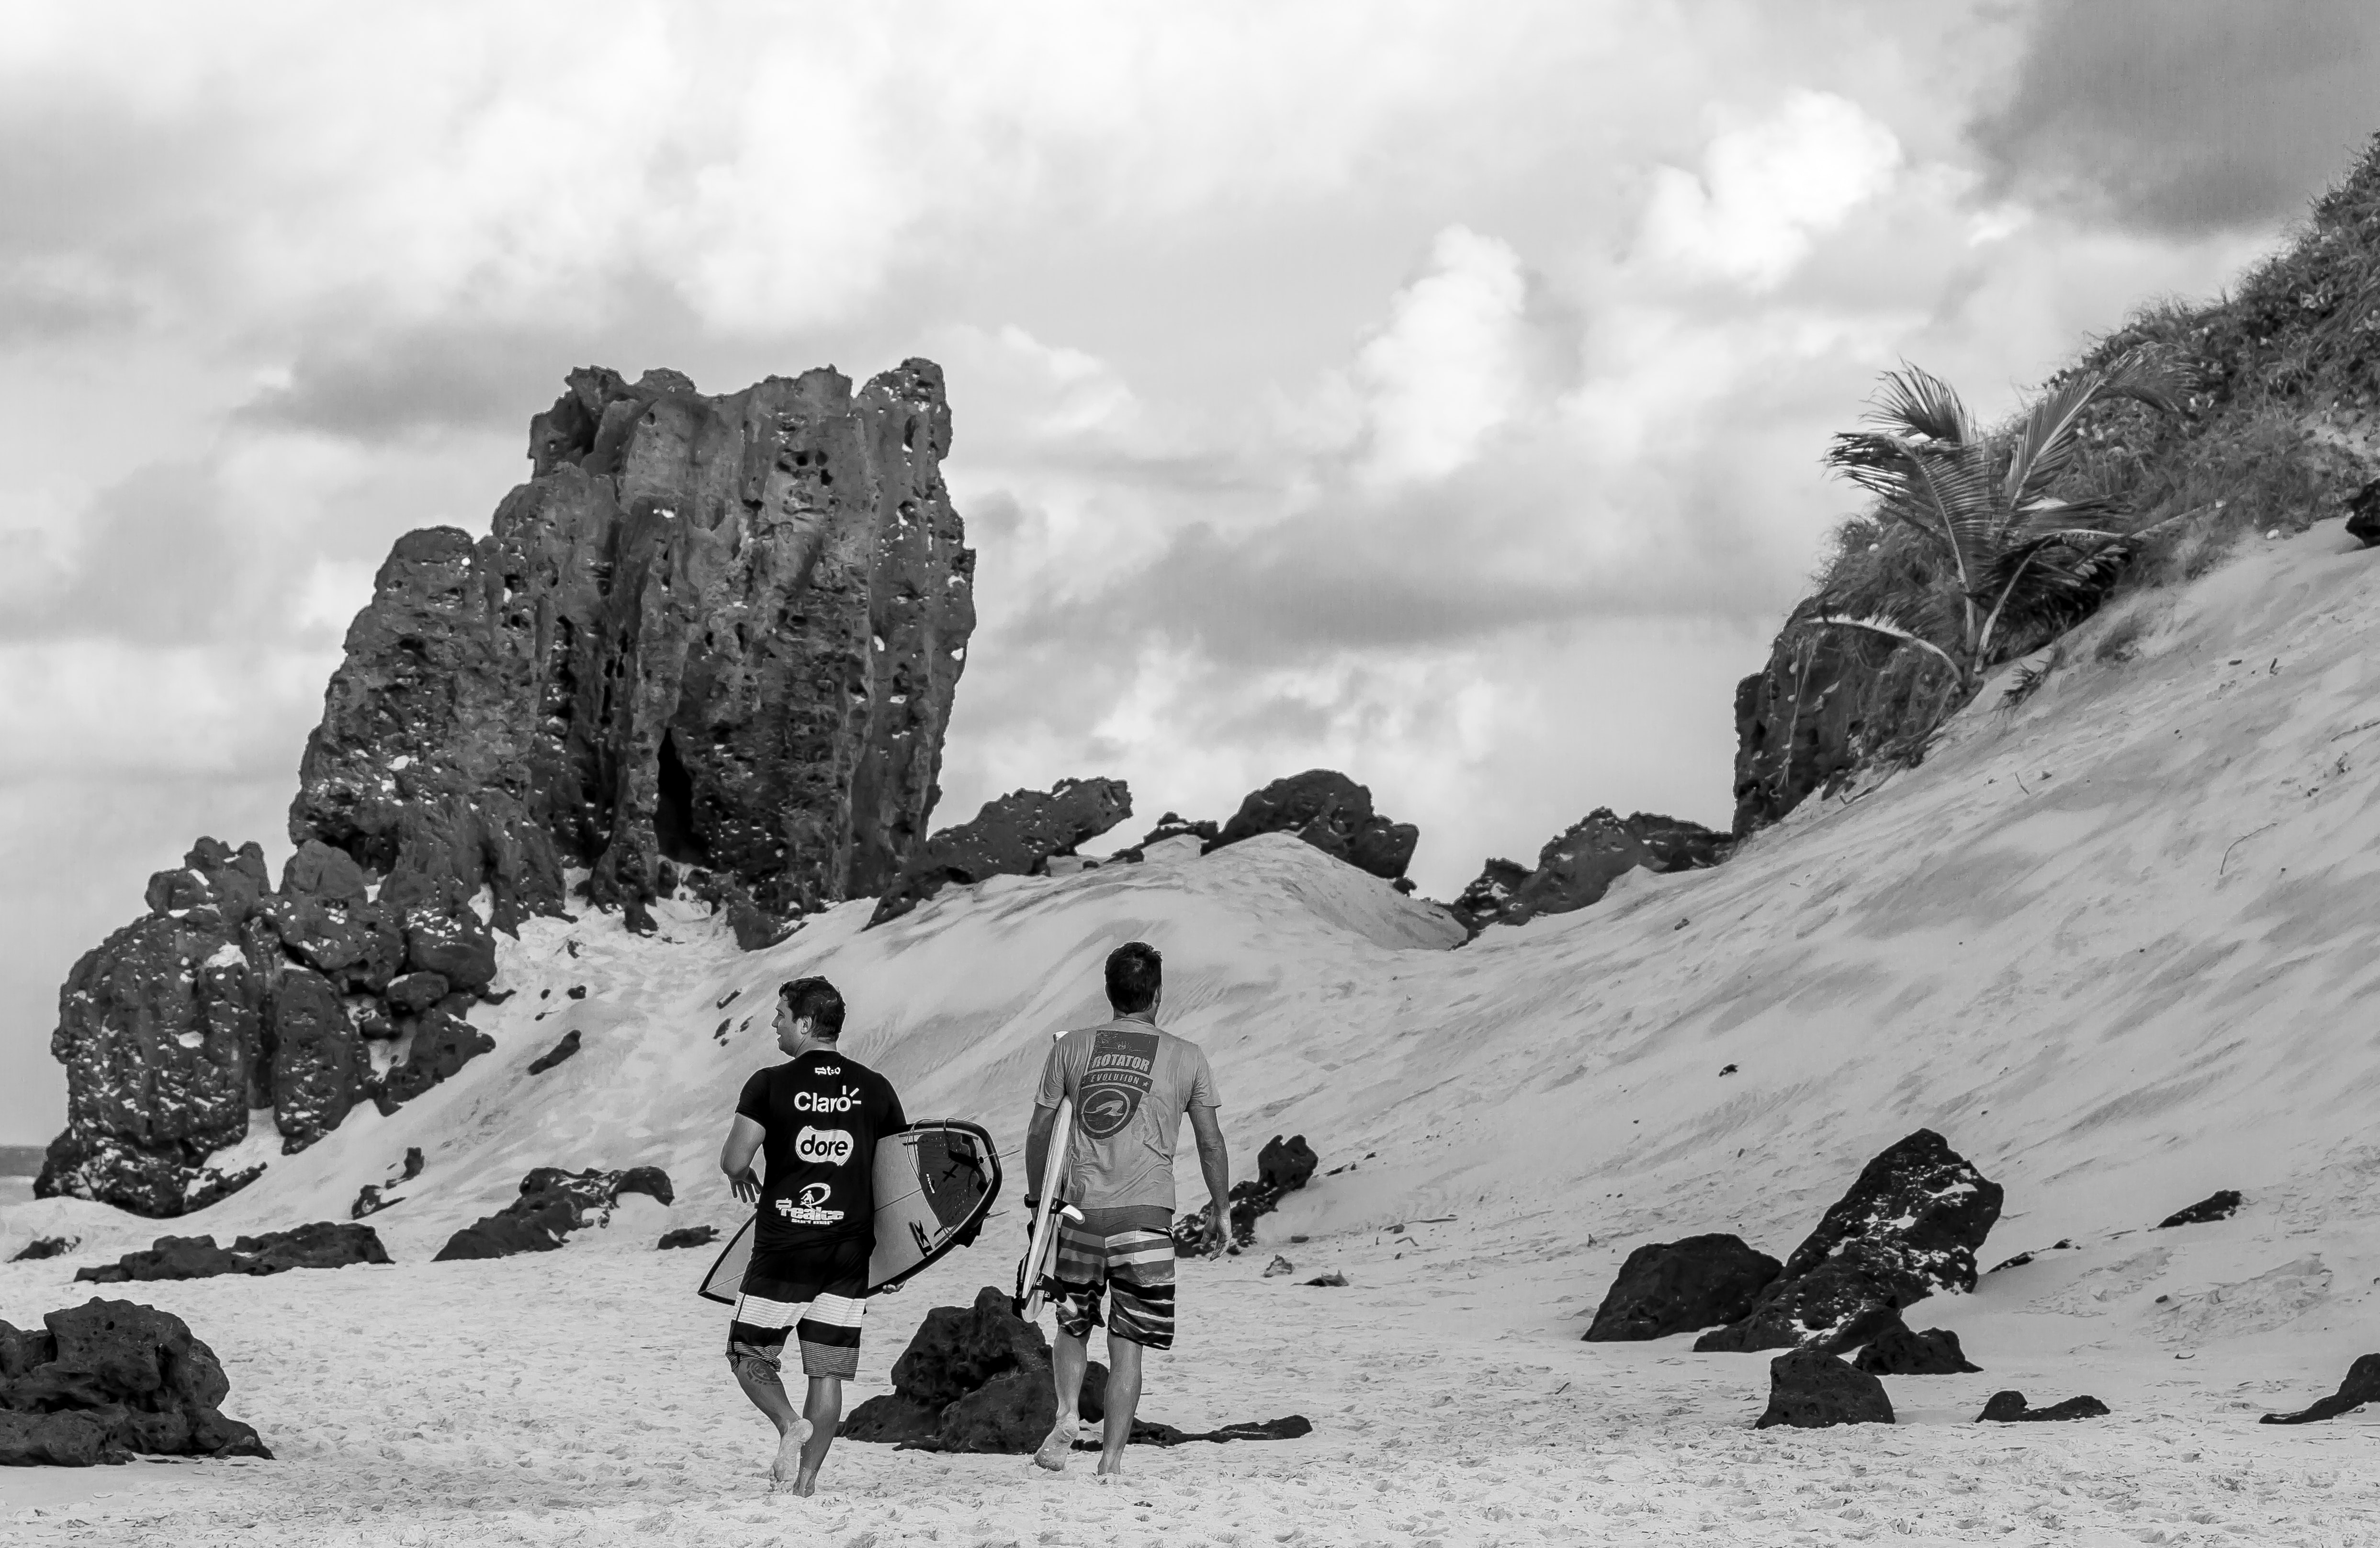
black and white, mountainous landforms, sky, rock, mountain, cloud, monochrome photography, geological phenomenon, mountain range, monochrome, snow, glacial landform, mountaineering, nunatak, ridge, geology, winter, tree, sand, landscape, summit, adventure, alps, meteorological phenomenon